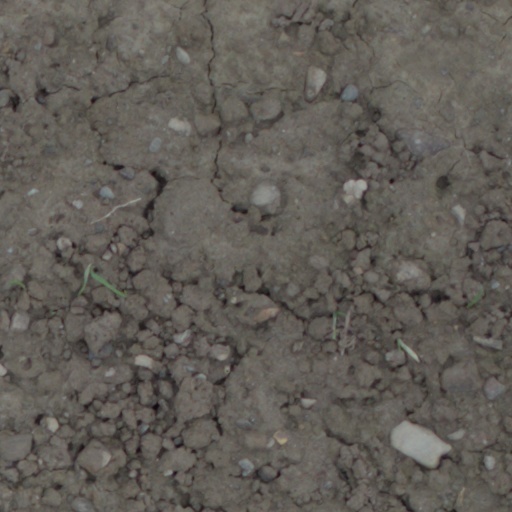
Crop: wheat